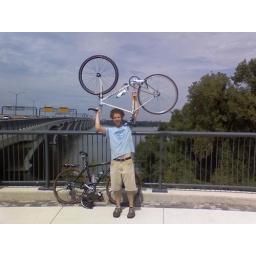
One bridge shy of completing WAGBRAD II, a 51 mile bike ride around DC.